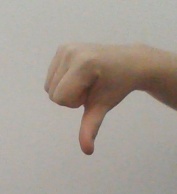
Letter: waw